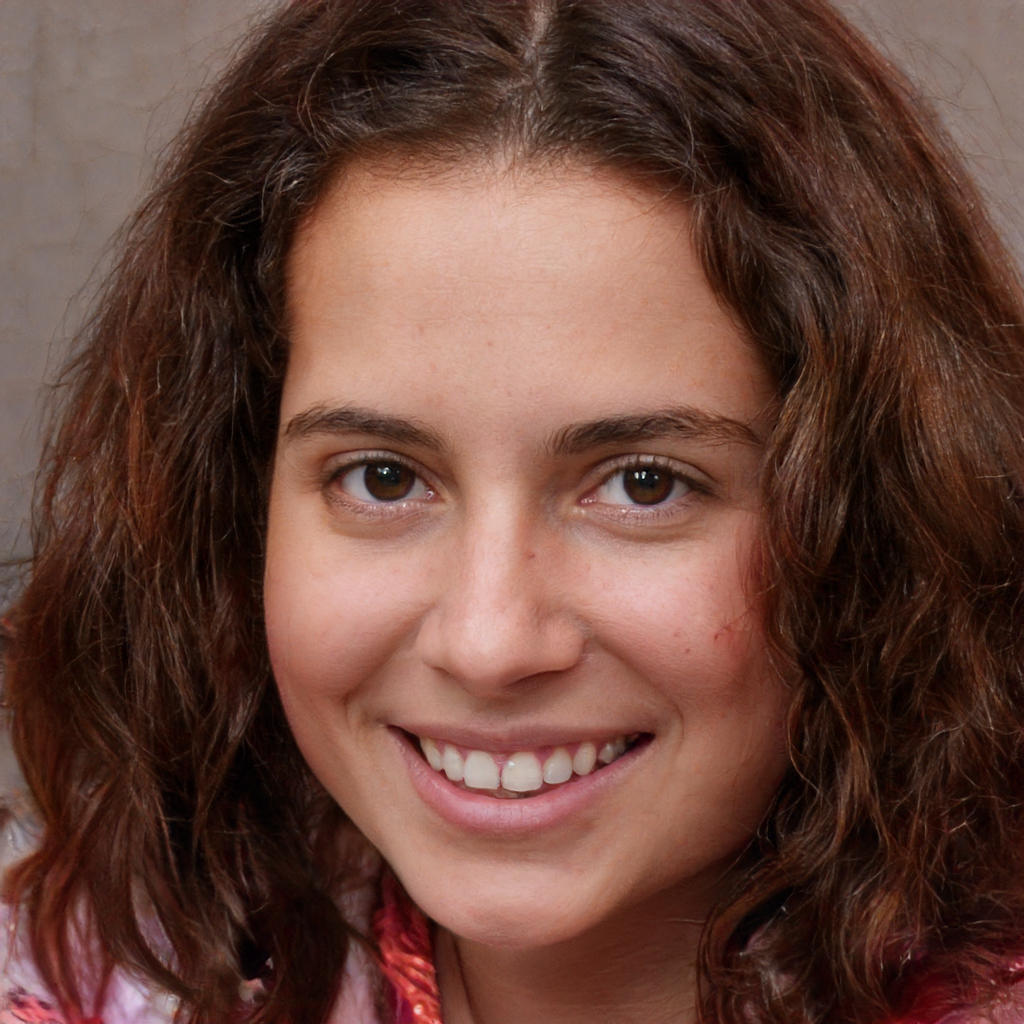
Label: Colored